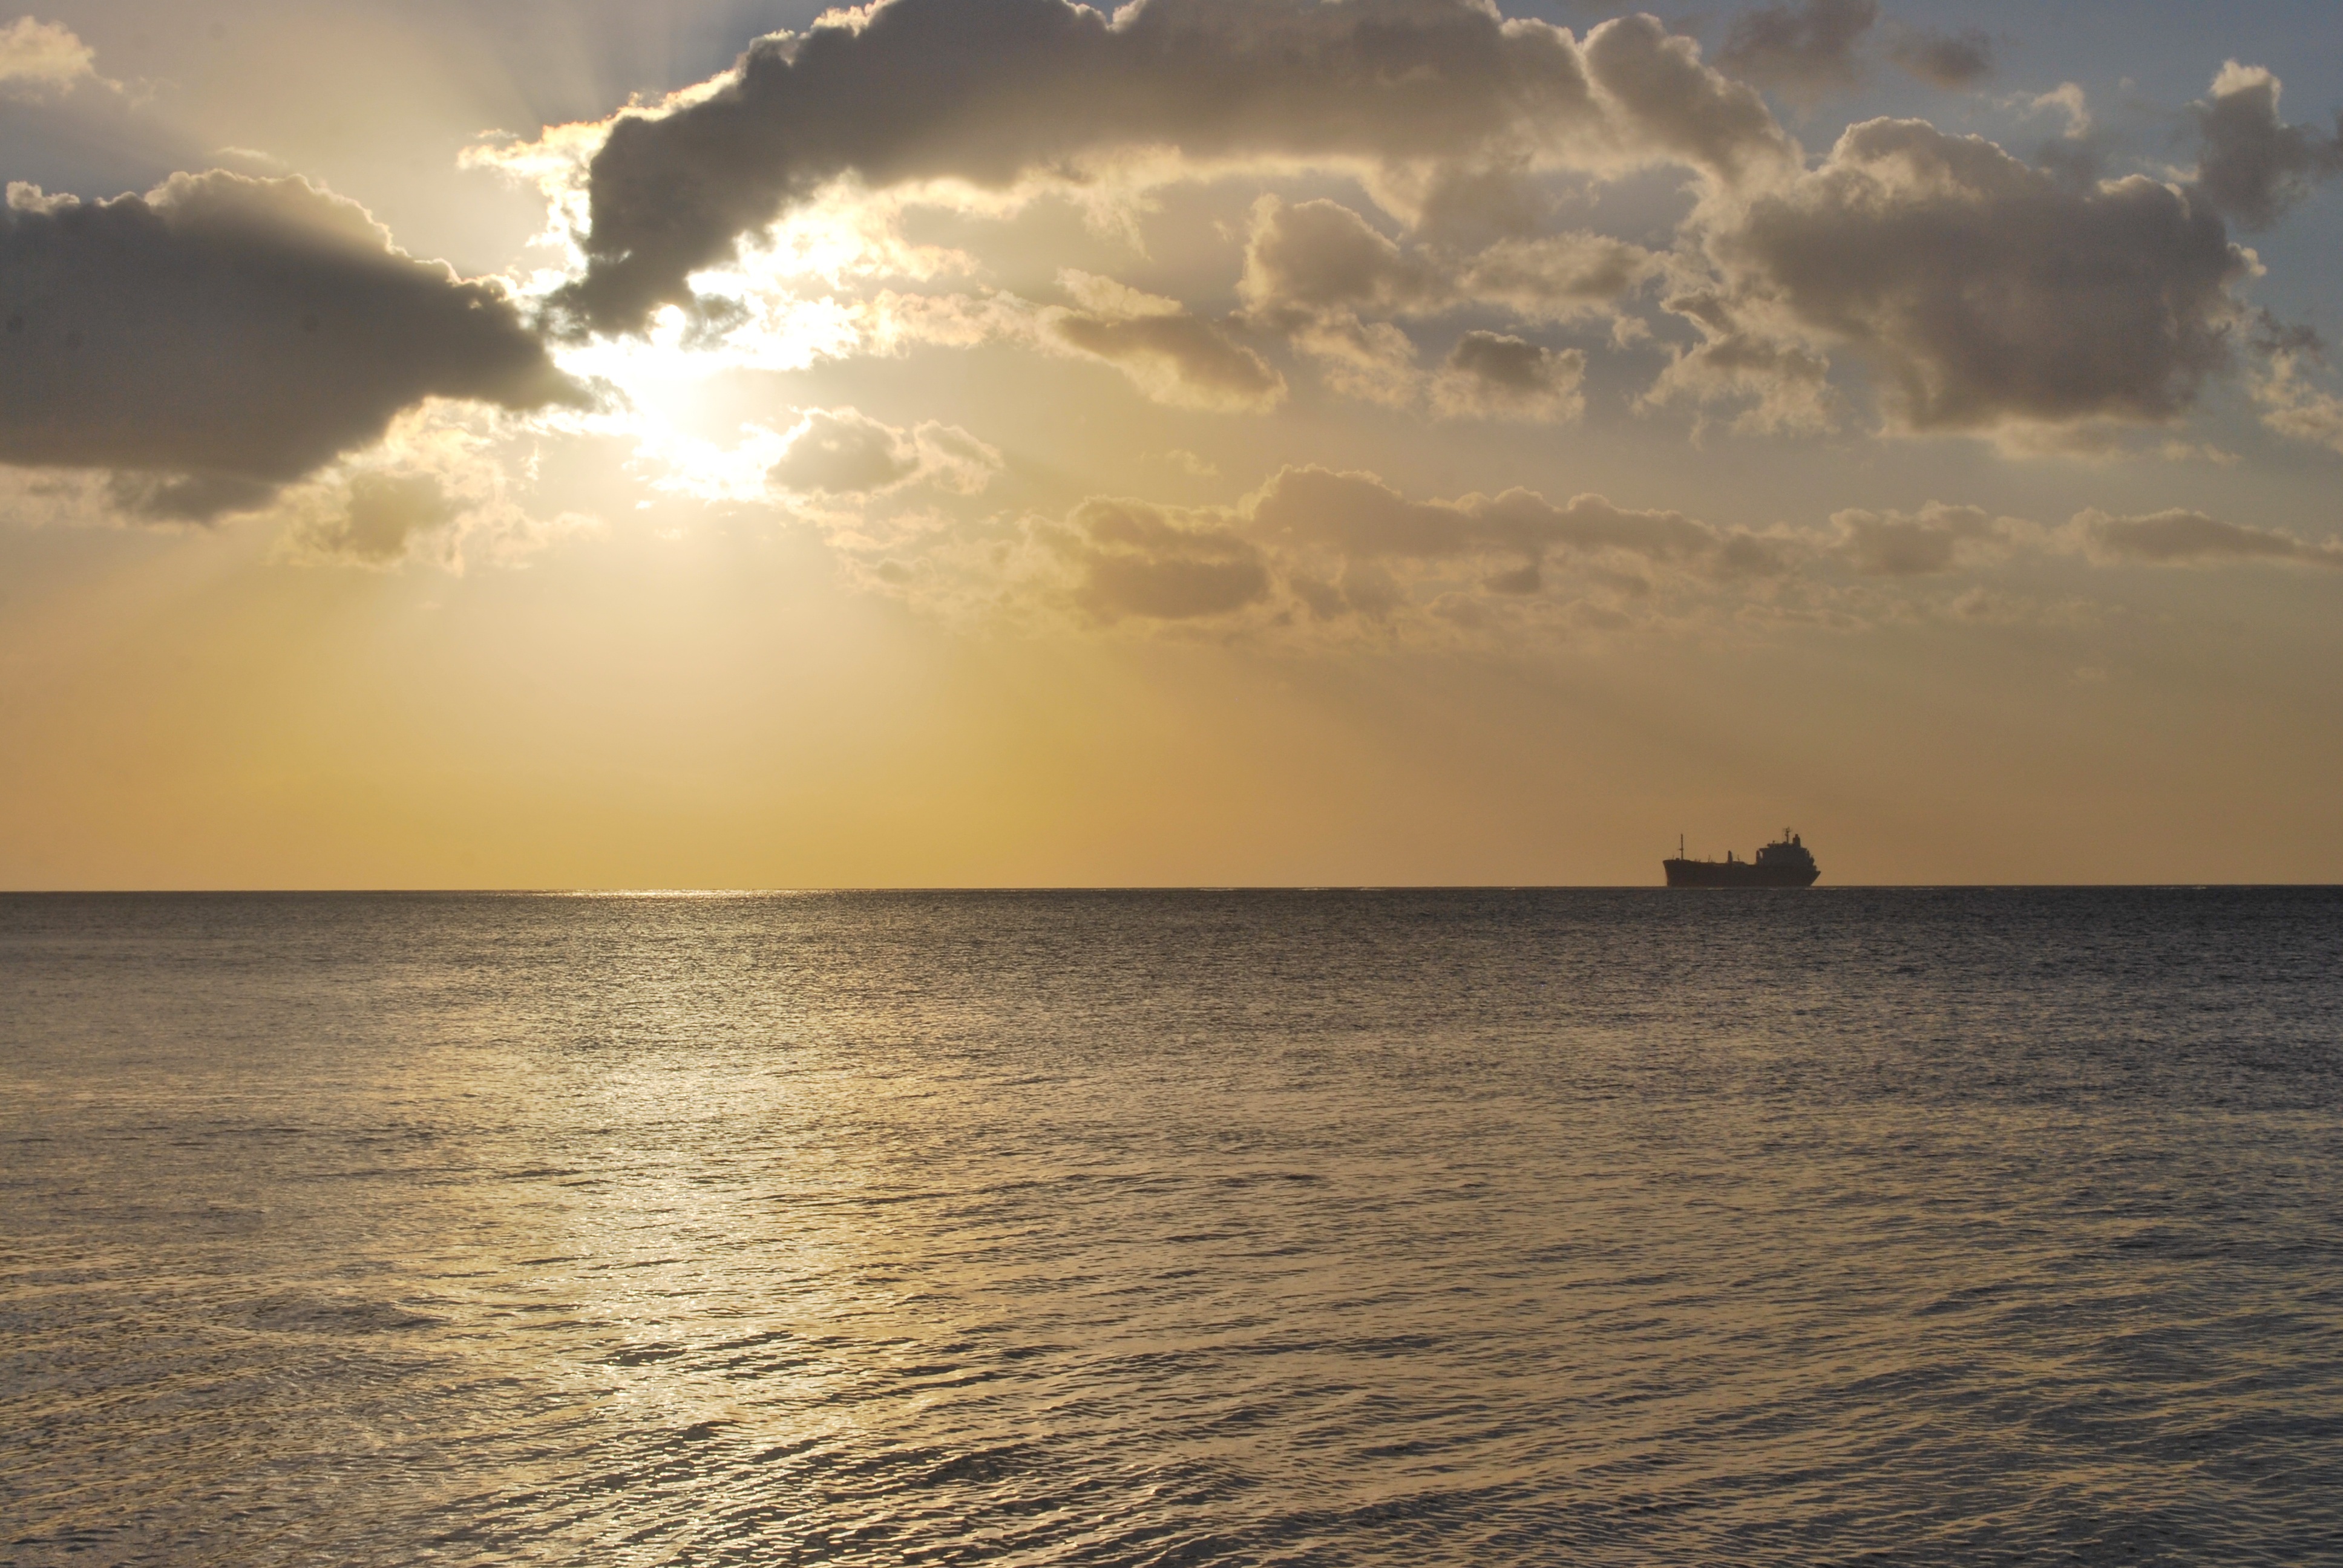
beach, sea, coast, ocean, horizon, cloud, sky, sun, sunrise, sunset, boat, sunlight, morning, shore, wave, dawn, dusk, evening, bay, blue, yellow, body of water, clouds, background, beautiful, afterglow, wind wave